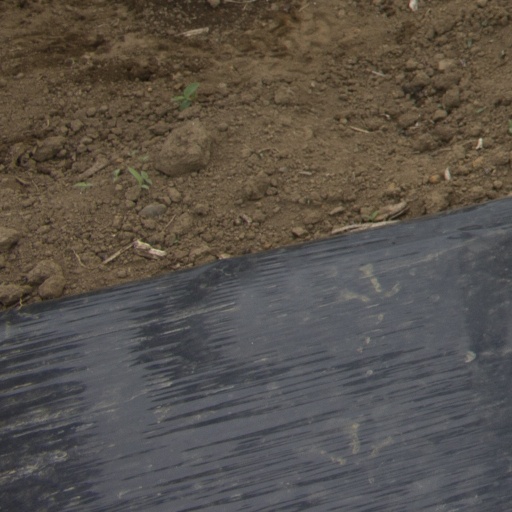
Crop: Jerusalem artichoke